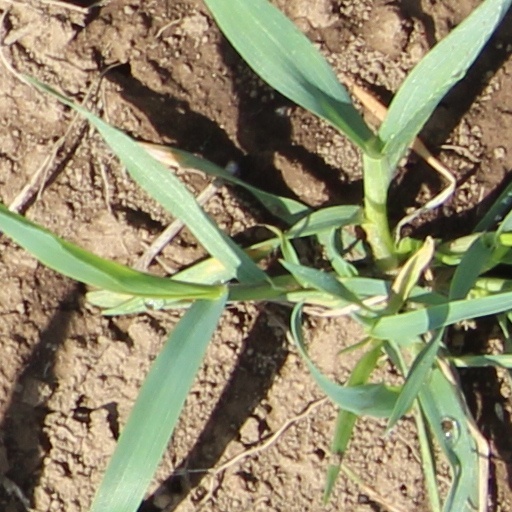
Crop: wheat